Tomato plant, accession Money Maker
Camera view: vertical (180 deg); turntable rotation: 270 degrees
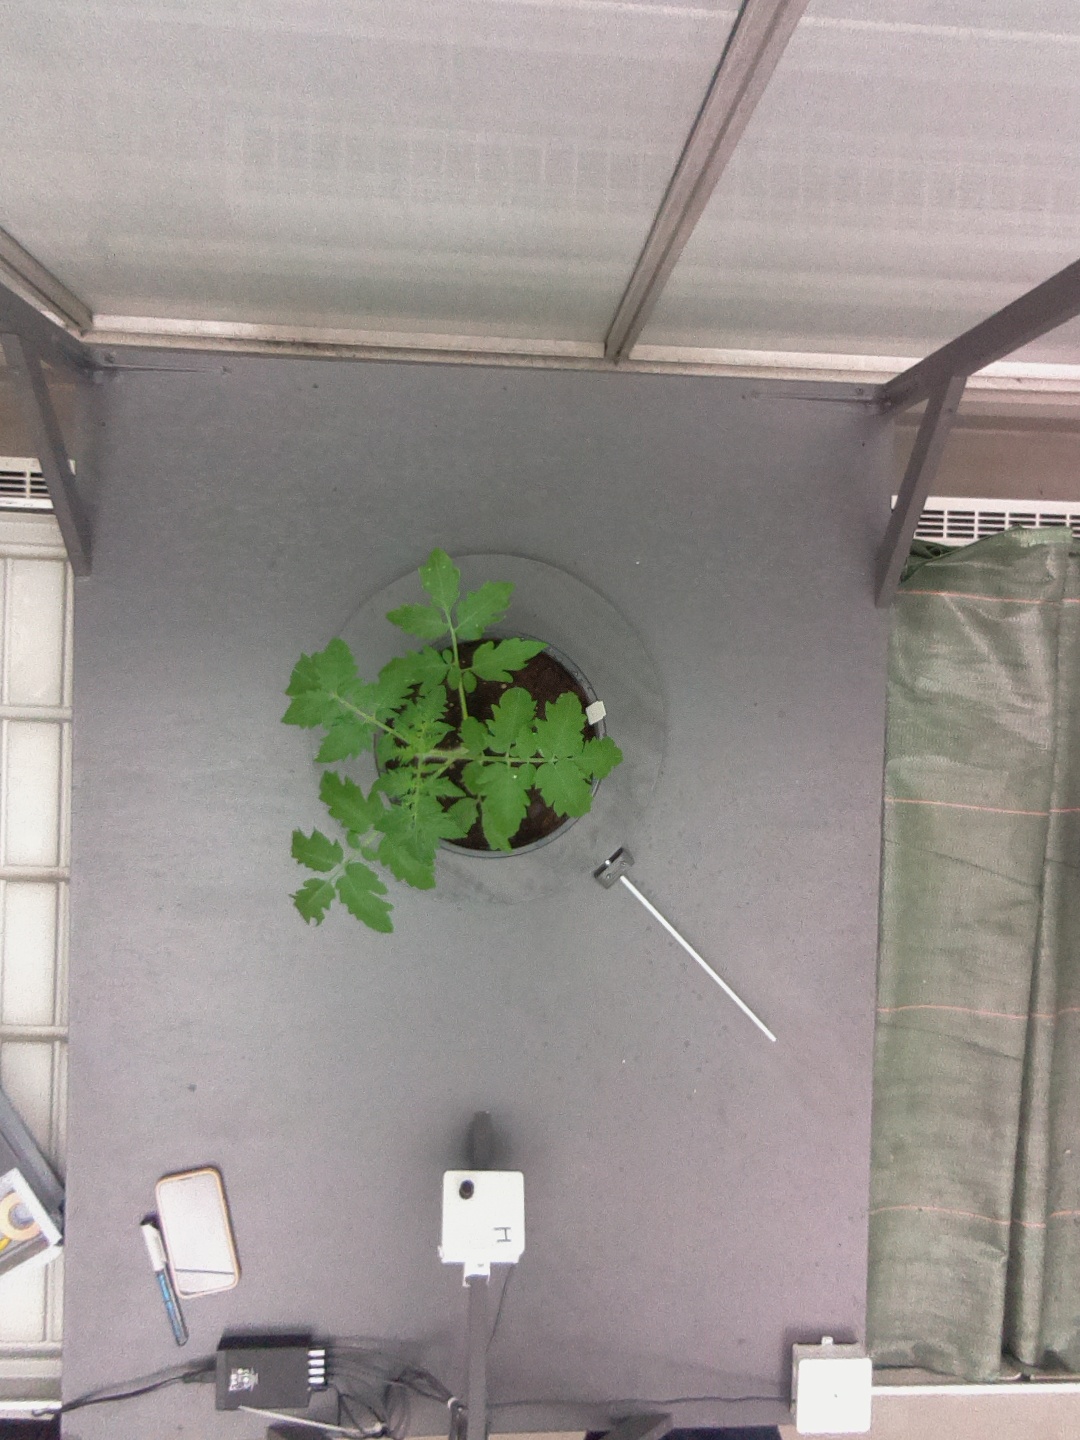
BBCH growth stage 13: 6 of true leaves visible